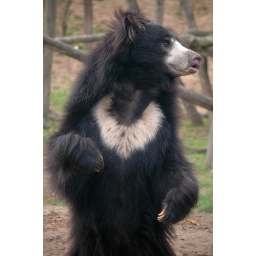
Sloth bear spotted in Safaripark Beekse Bergen Netherlands